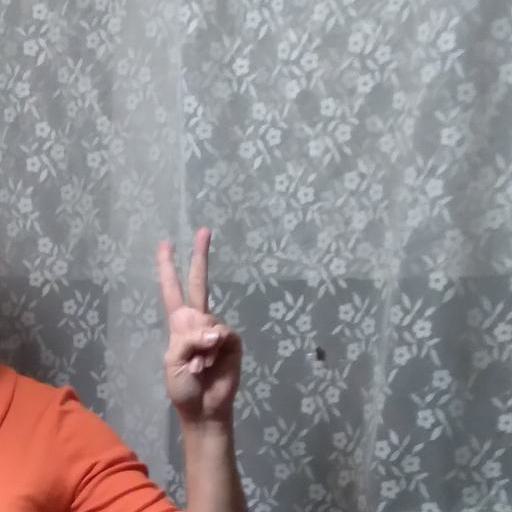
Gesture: peace